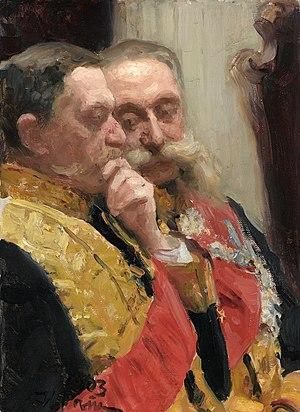
Liste chronologique des membres du Conseil d'État de l'Empire russe du 3 mars 1801 au 17 avril 1906.
Nikolaï Nikolaïevitch Gerhard, né le 21 août 1838 dans le gouvernement de Moguilev et mort le 9 décembre 1929 à Halila en Finlande, est un haut fonctionnaire de l'Empire russe qui fut gouverneur général de Finlande de 1905 à 1908.
Session protocolaire du Conseil d’État, de son titre complet Session solennelle du Conseil d'État du 7 mai 1901 pour le jour du jubilé des cent ans depuis son institution est un tableau d'Ilia Répine.